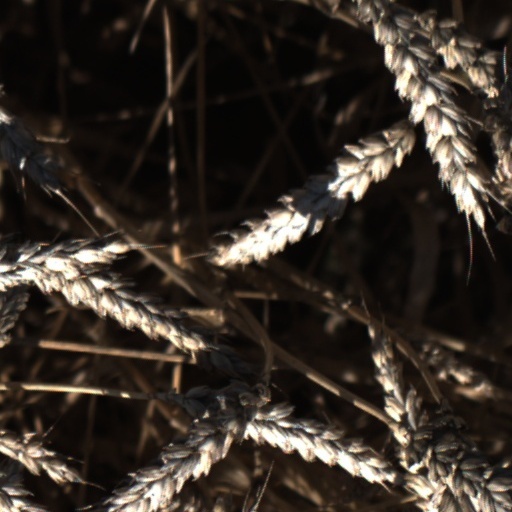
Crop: wheat